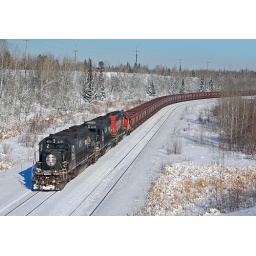
An I.C. lead empty pellet train against a white backround of a former mine dump near Gilbert, MN